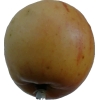
Label: apple